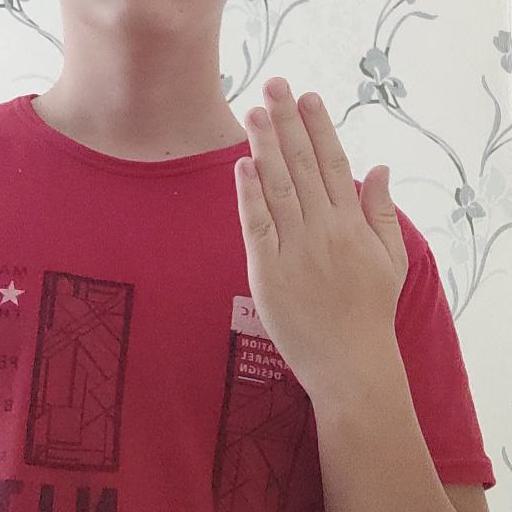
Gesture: stop_inverted